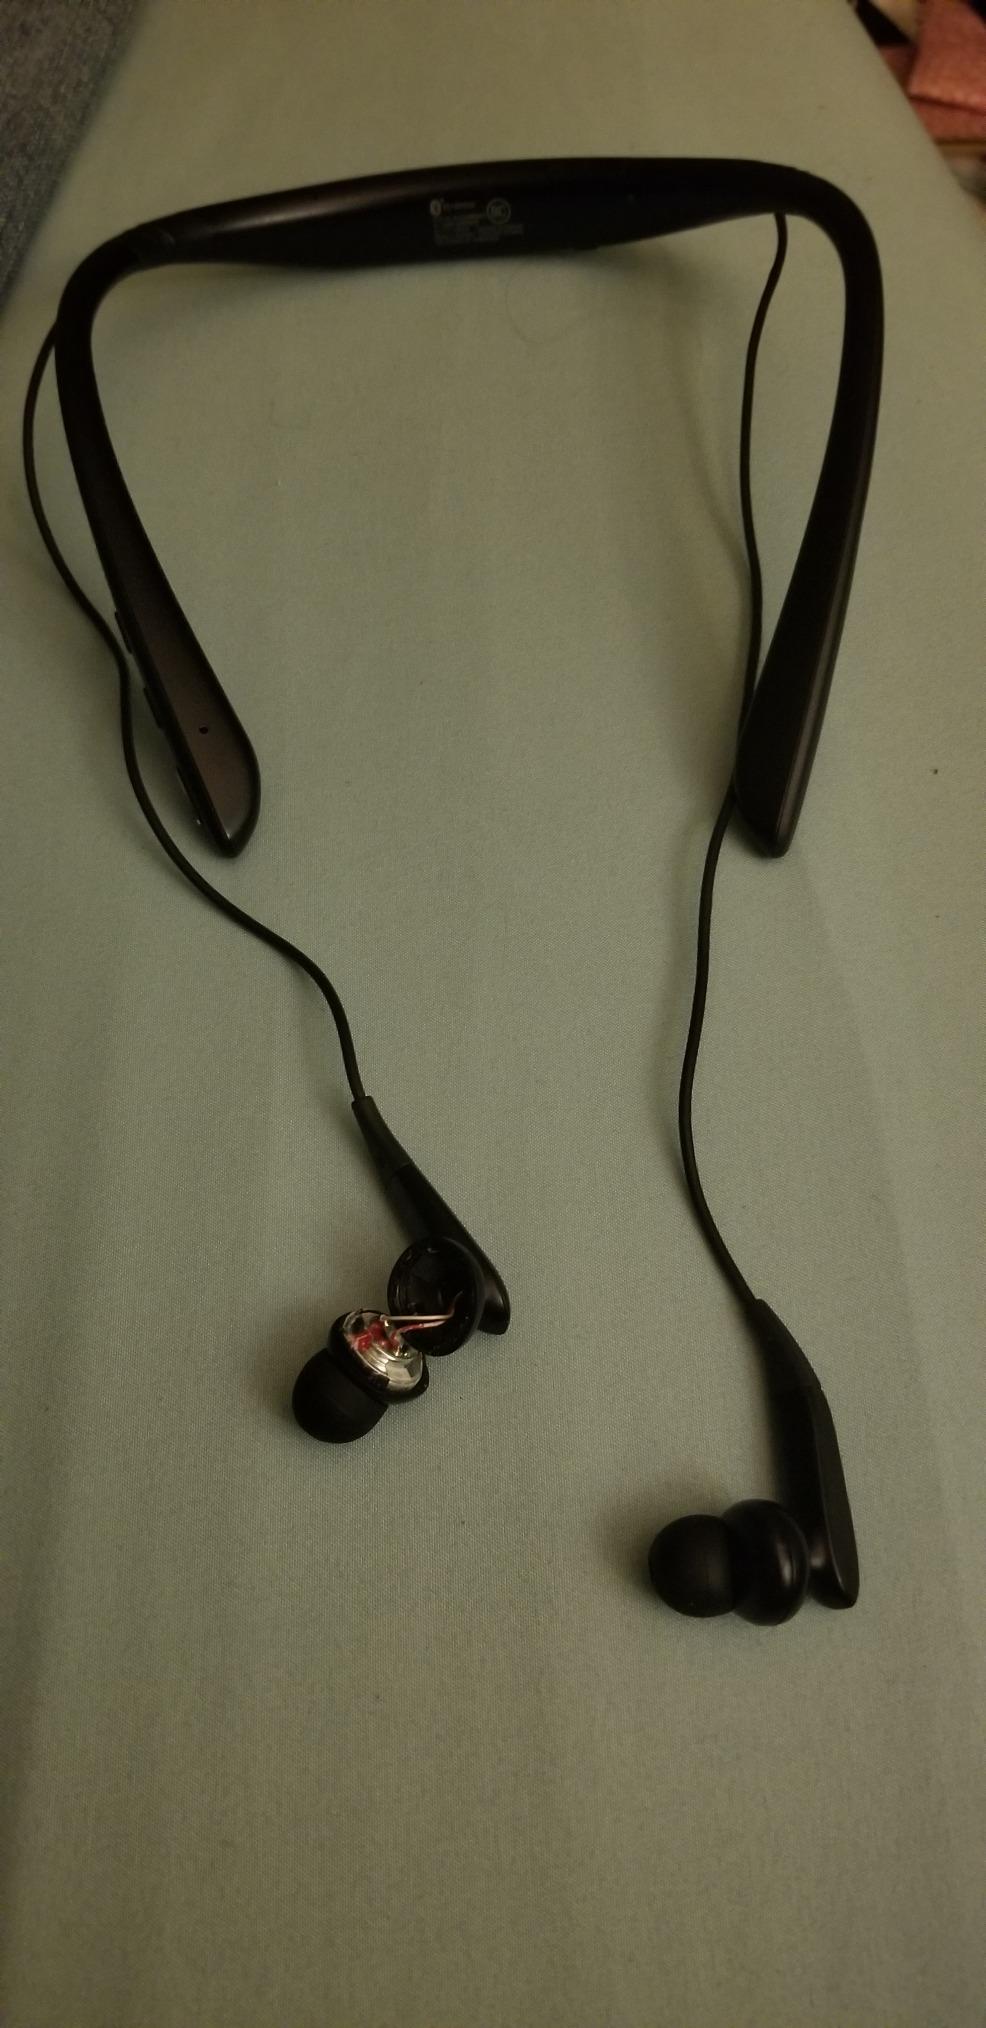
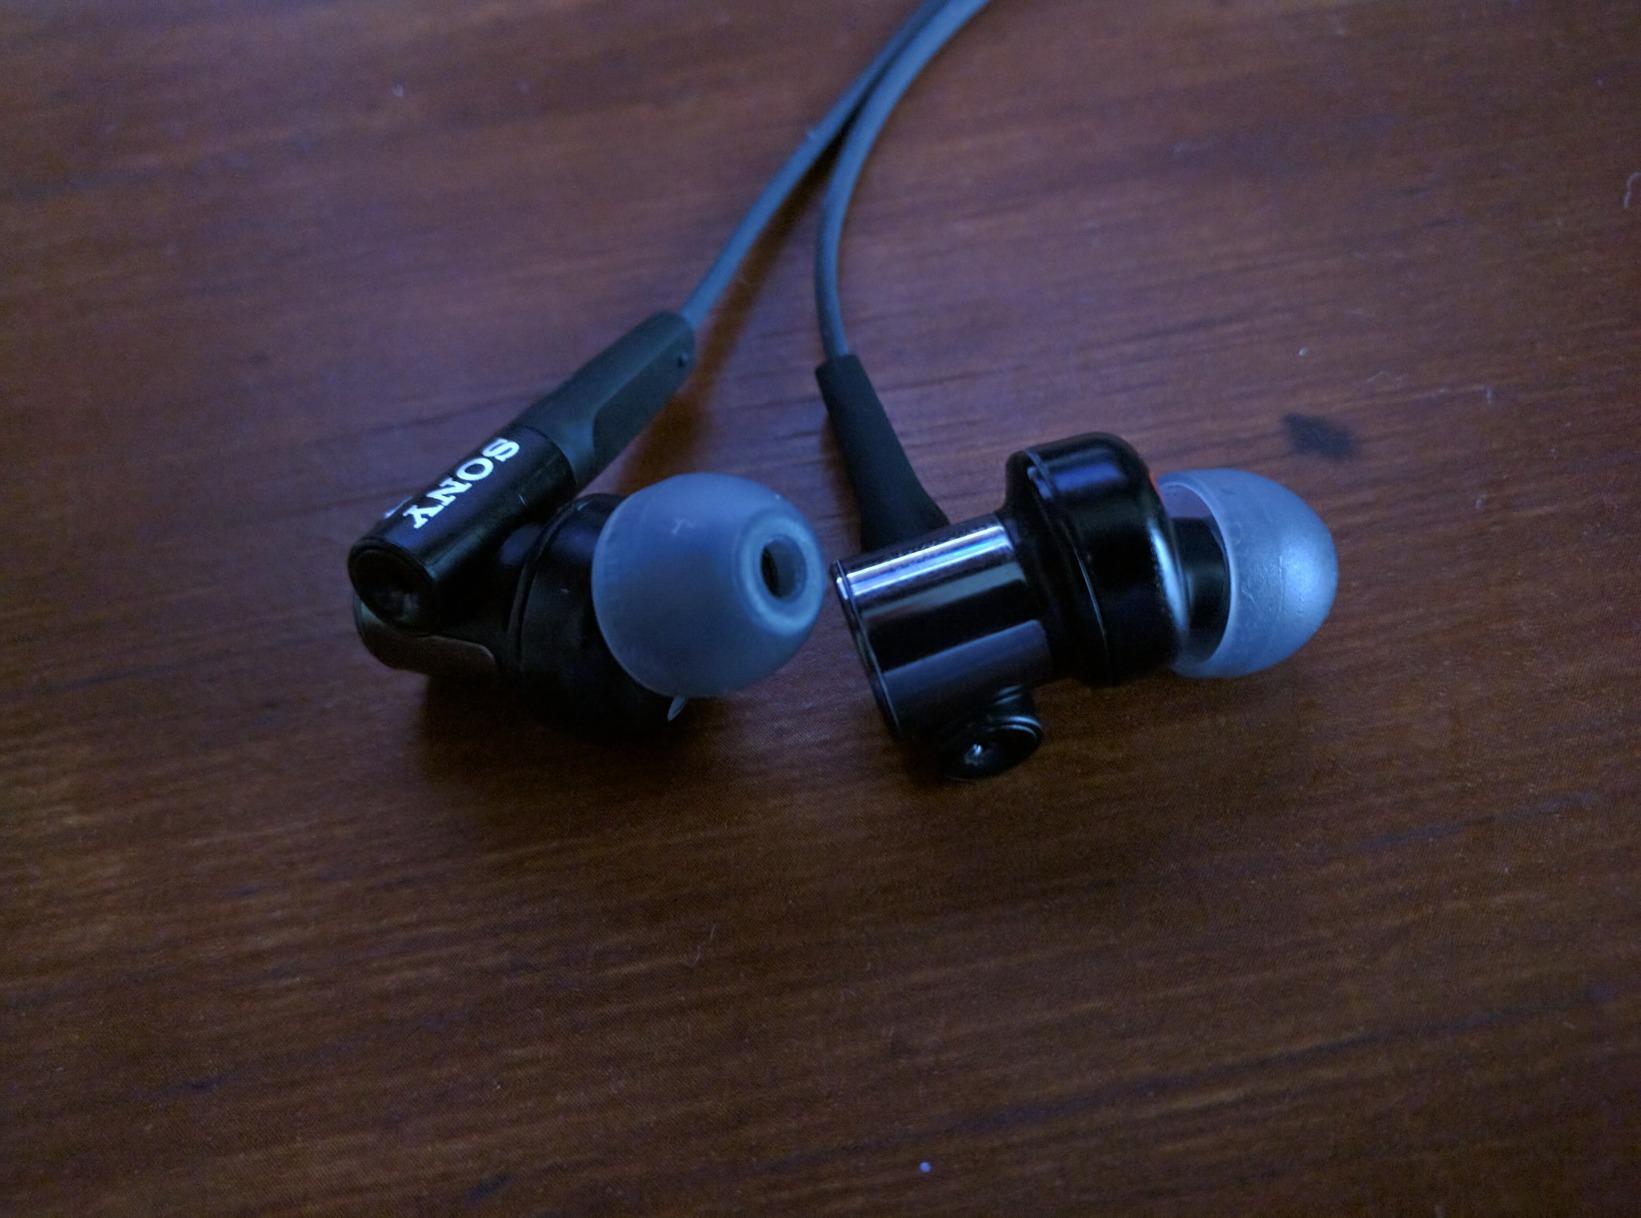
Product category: headphones
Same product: no